Ismenius Lacus quadrangle

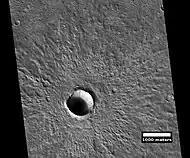
Fresh crater, as seen by HiRISE under HiWish program.

Impact craters generally have a rim with ejecta around them; in contrast volcanic craters usually do not have a rim or ejecta deposits. As craters get larger (greater than 10 km in diameter), they usually have a central peak. The peak is caused by a rebound of the crater floor following the impact. Sometimes craters will display layers in their walls. Since the collision that produces a crater is like a powerful explosion, rocks from deep underground are tossed unto the surface. Hence, craters are useful for showing us what lies deep under the surface.